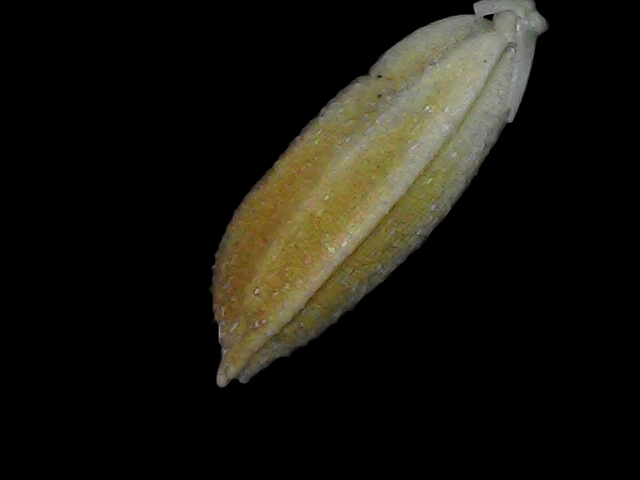
Rice variety: Bd56